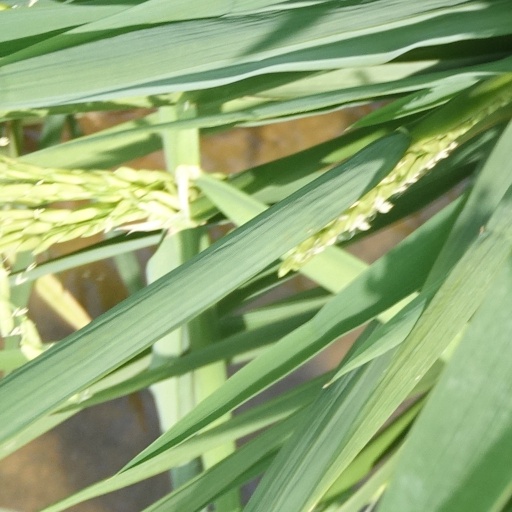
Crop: rice